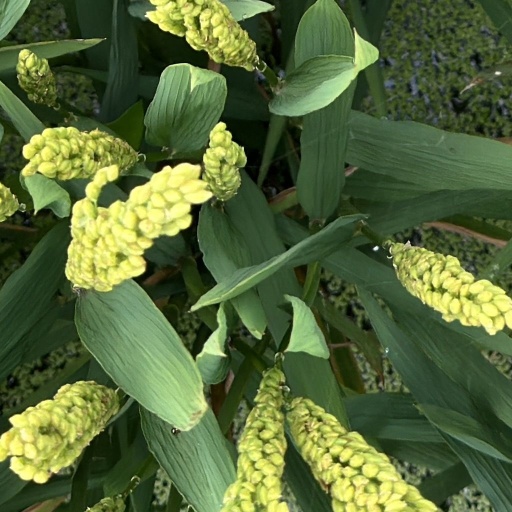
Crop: rice